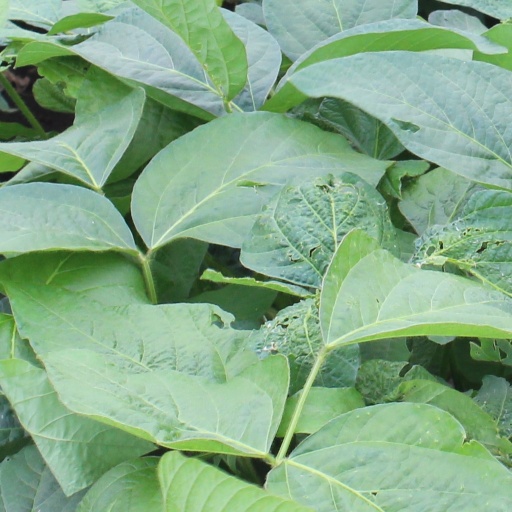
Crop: soybean